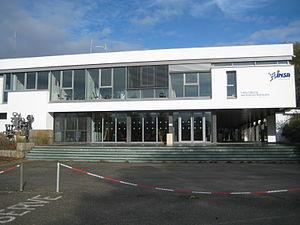
INSA Rennes, campus de Beaulieu